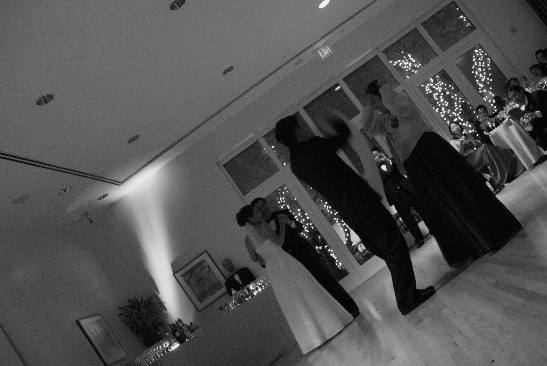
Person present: No